Lancia Delta

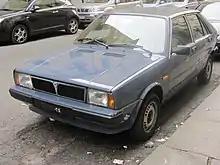
1982–1986 Lancia Delta

November 1982 brought the first facelift for the Delta. The bumpers were changed from three-piece sheet moulded compound to one-piece thermoplastic polymer, the front one was redesigned with a more prominent lower spoiler; another aerodynamic addition was a flat body-colour spoiler applied to the rear part of the roof. Other changes included the deletion of the anodised fascia between the rear tail lights and a 40 kg weight reduction on all models. Inside there were new seats and, on the range-topping model, an optional digital trip computer.